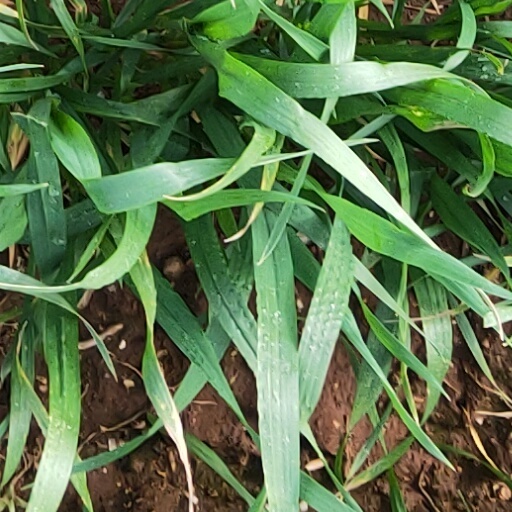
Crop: wheat